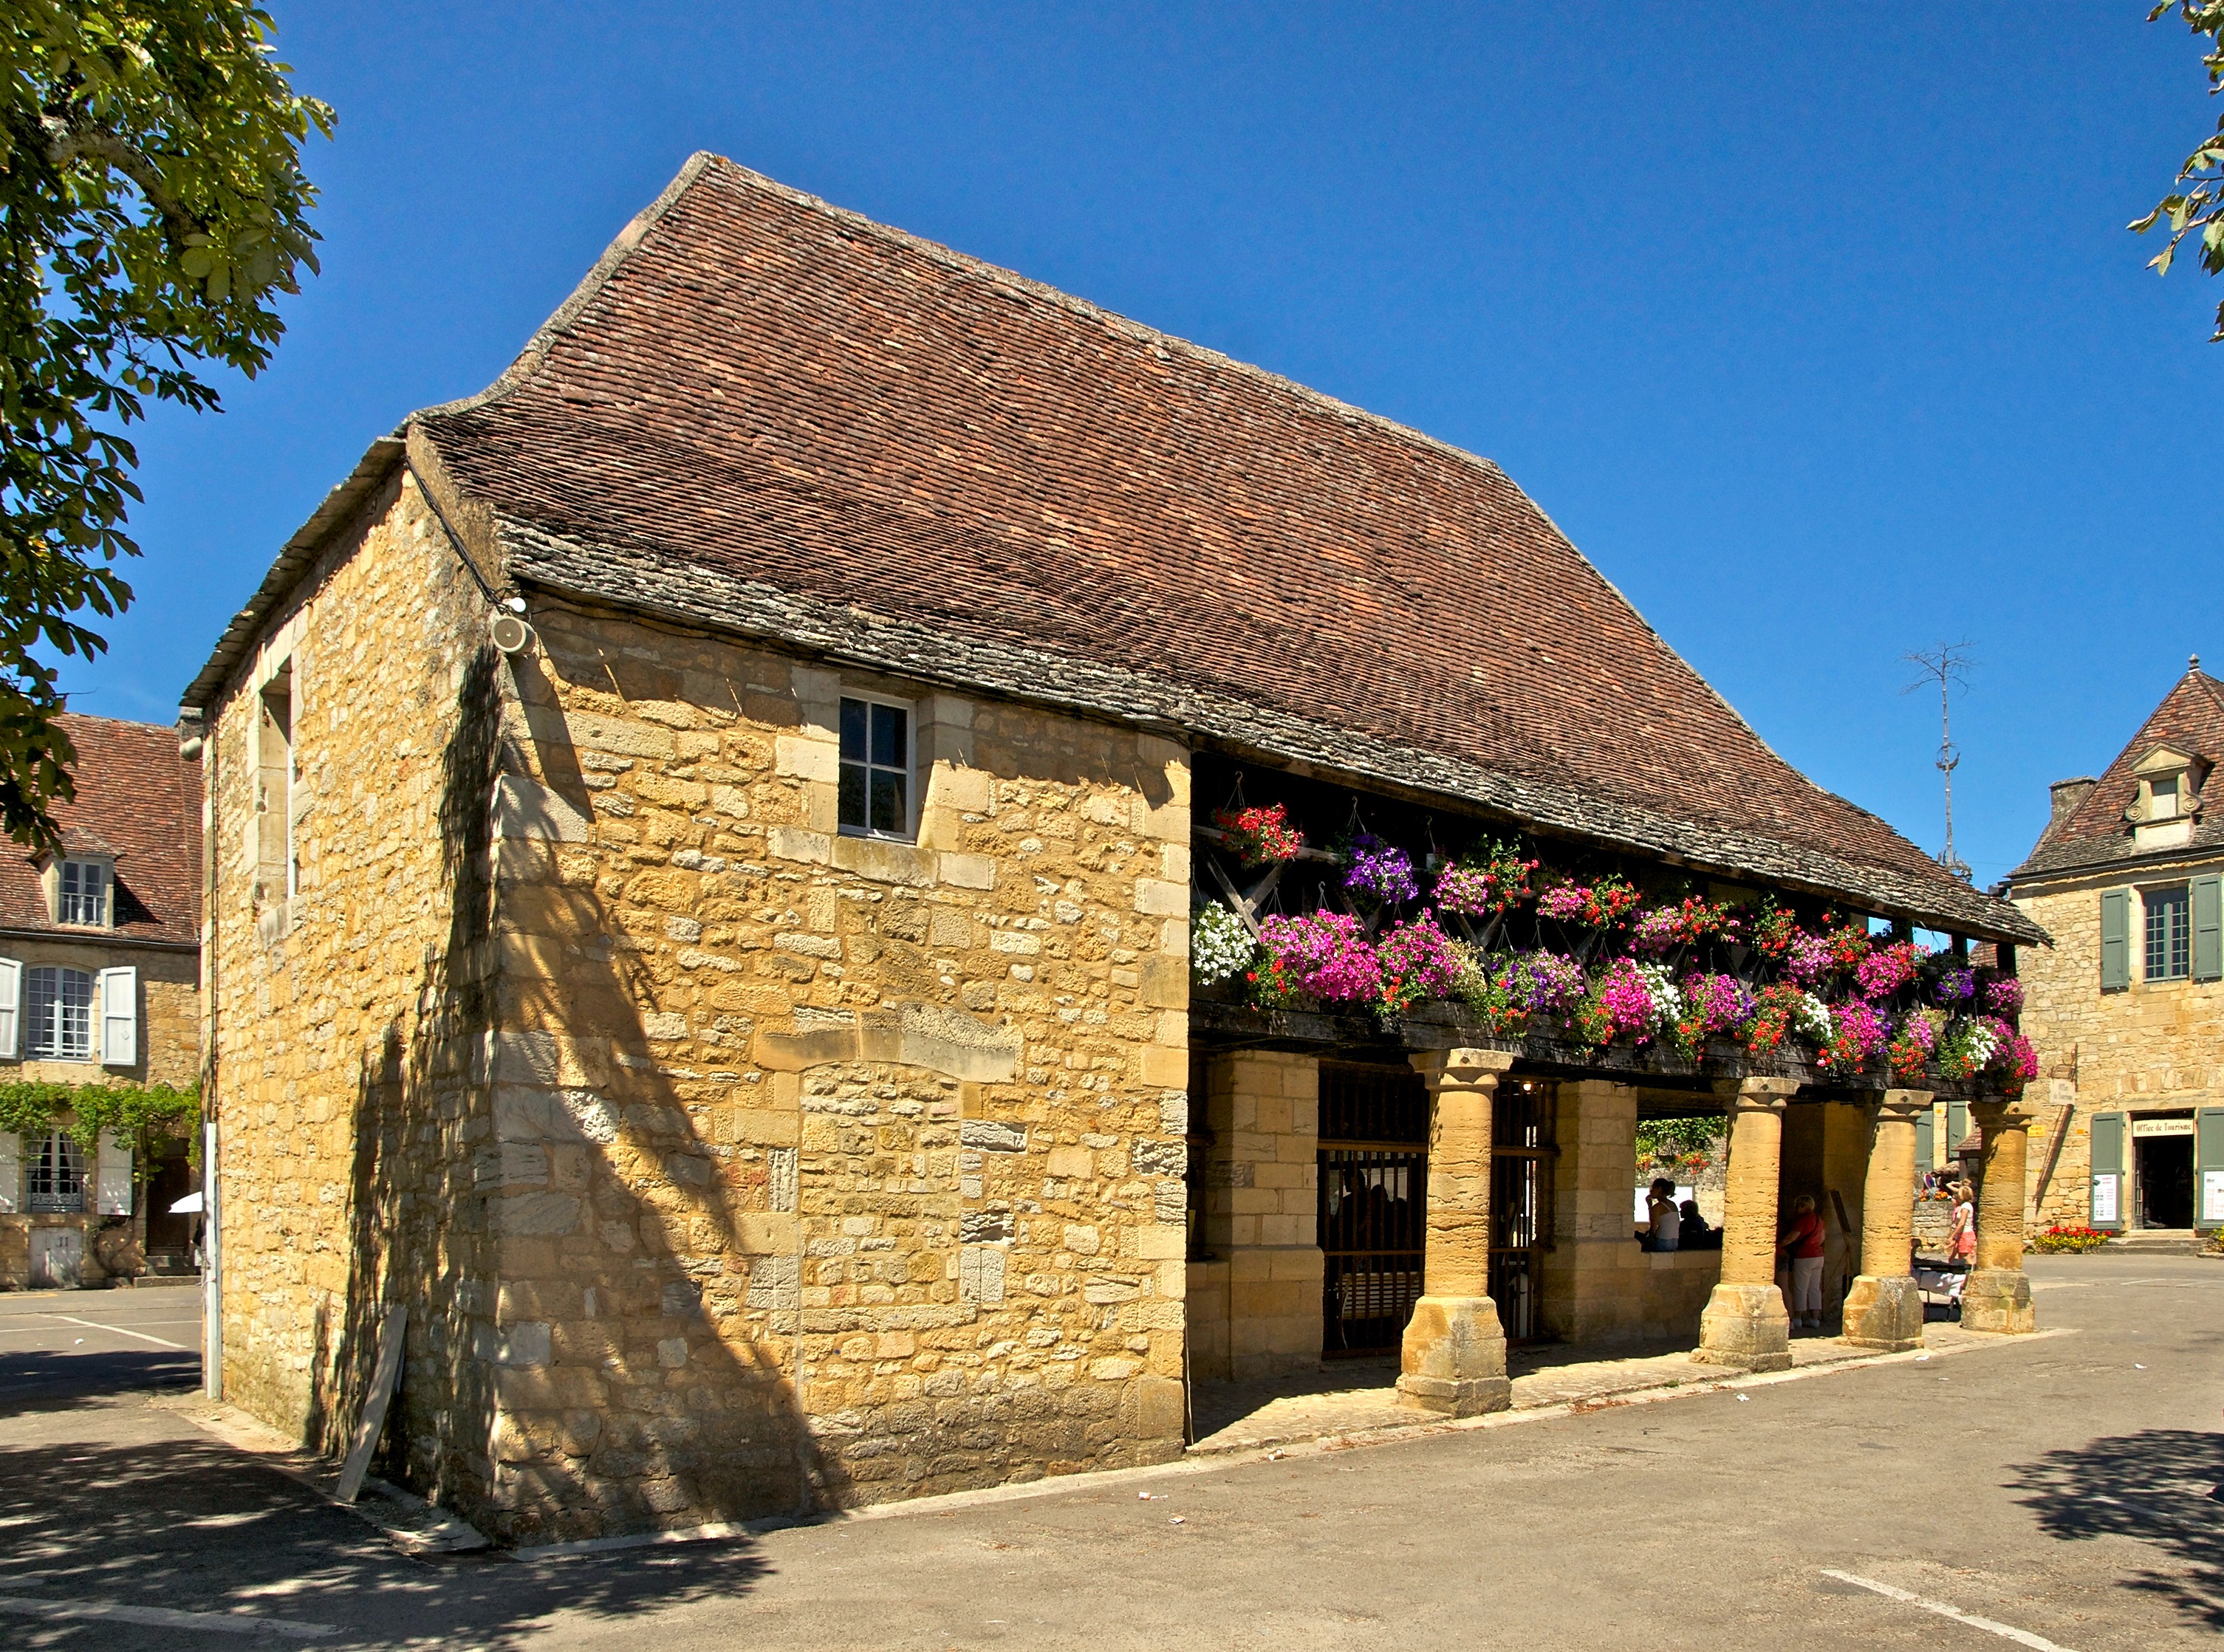
architecture, sky, house, town, building, village, france, church, tourism, place of worship, flowers, outside, clouds, monastery, neighbourhood, rural area, market hall, ancient history, human settlement, domme